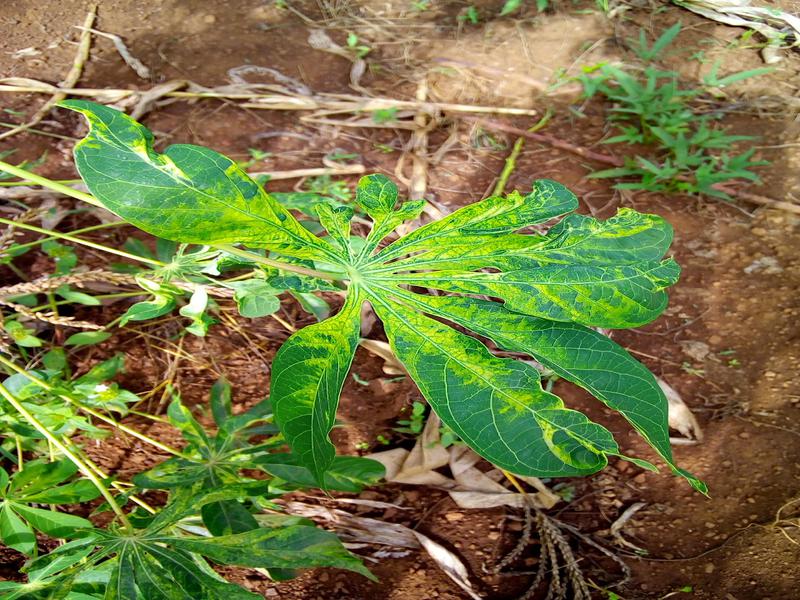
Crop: cassava
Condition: mosaic_disease